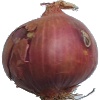
Label: Onion Red 1